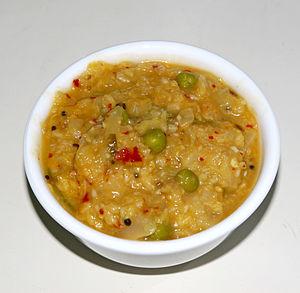
Un kootu est un plat tamoul, à base de légumes et de lentilles, de consistance semi-solide, c'est-à-dire d'une consistance intermédiaire entre, par exemple le sambar et un curry. Riz et kootu constituent un repas simple et usuel chez les Tamouls.